Marchington

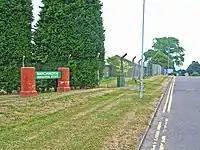
Marchington Industrial Estate

There is a large industrial estate to the south of the village with several businesses. The Industrial Estate previously housed the Home Office fleet of 'Green Goddess' fire tenders.